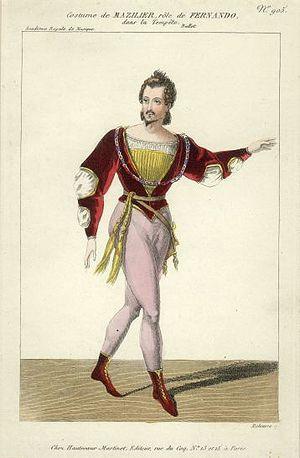
Joseph Mazilier est un danseur et maître de ballet français.